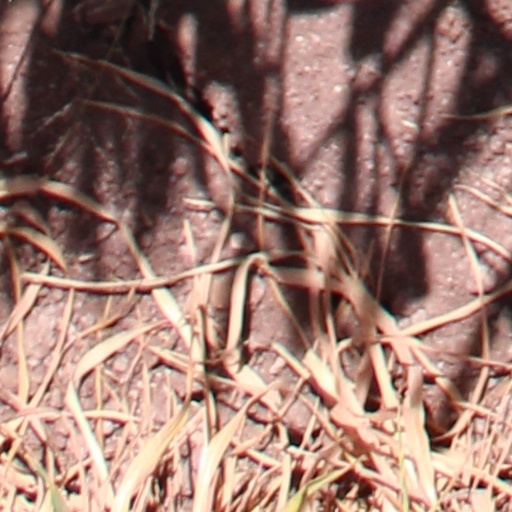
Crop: wheat